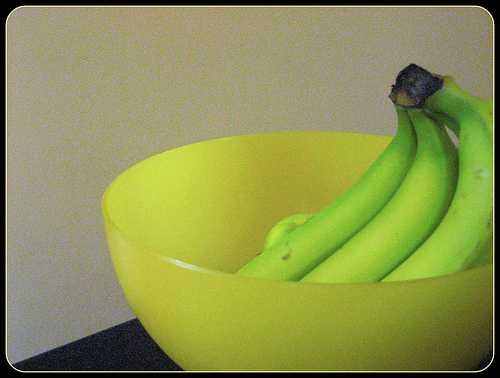
Label: Banana